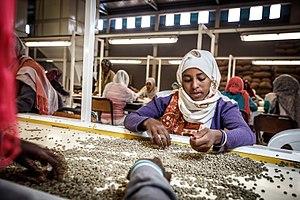
Addis-Abeba [adis‿abɛba], est la capitale de l'Éthiopie. Cette ville d'une superficie de 526,47 km² et peuplée de plus de trois millions d'habitants accueille depuis 1963 le siège de l'Union africaine.